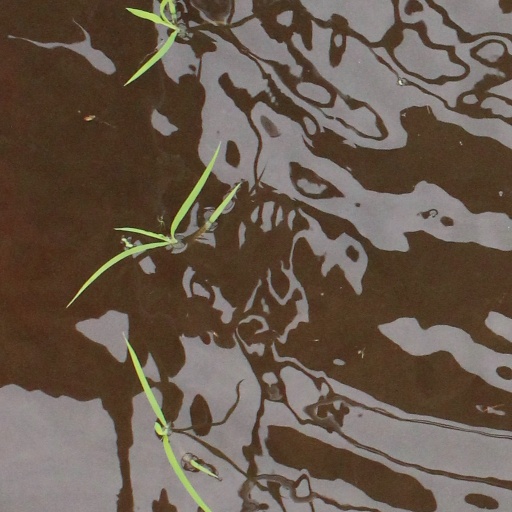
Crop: rice